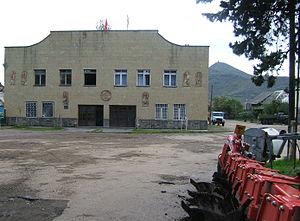
Les Allemands de Géorgie sont des colons allemands installés à partir du début du XIXᵉ siècle en Géorgie, alors partie de l'Empire russe. Ils font partie des minorités ethniques de Géorgie.